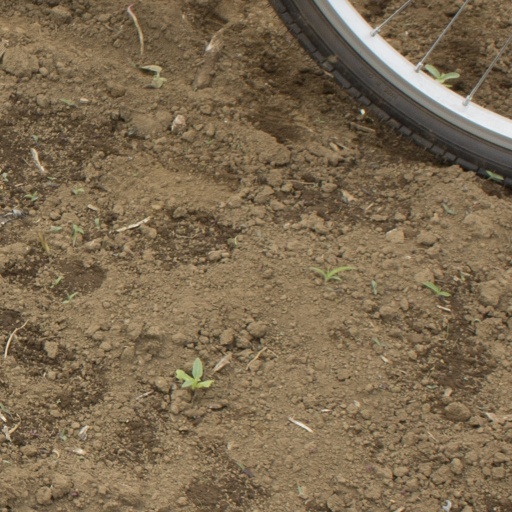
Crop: Jerusalem artichoke